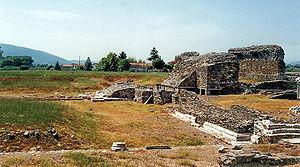
Luna est le nom d'une ancienne ville de Ligurie, au sud-est de la moderne Sarzana, sur le lieu aujourd'hui de Luni antica.